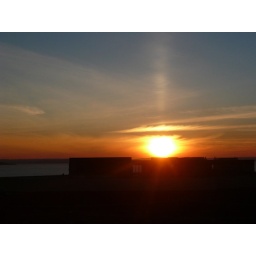
From our balcony...such a beautiful week of weather. Our whole house turns golden in the afternoon of sunny days.